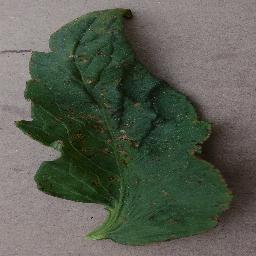
Label: Tomato___Bacterial_spot